The Amazing Race Norge 2

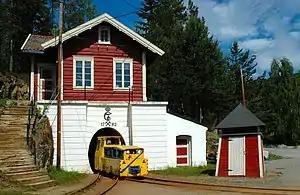
The King's Mine featured tasks and hosted the Finish Line.

In this leg's Roadblock, one team member had to search for 10 pictured tiles on Escadaria Selaón. When they had found the tiles, they had to write down certain letters, in order to get a code phrase. When they had found out the code phrase ("Cesar, cadê minha pista?"), they would receive their next clue. For their Handicap, Cecilie & Camilla had to find 15 tiles.